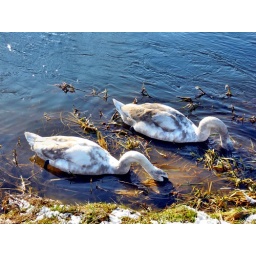
I have met a friendly swan family when waiting for my car being inspected in the service station.